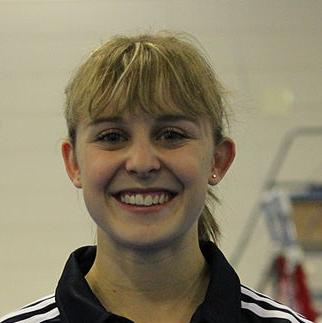
Age: 20